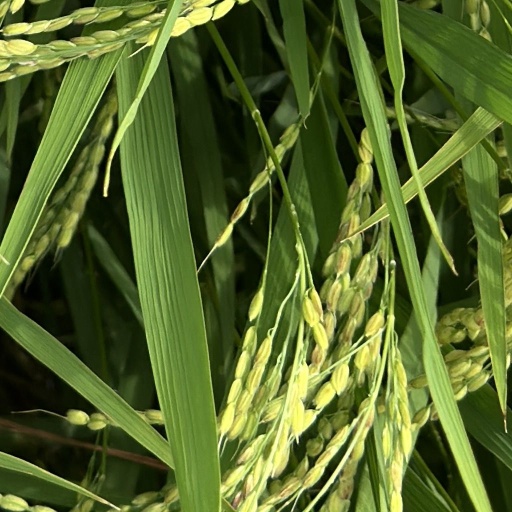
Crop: rice